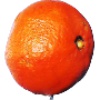
Label: clementine